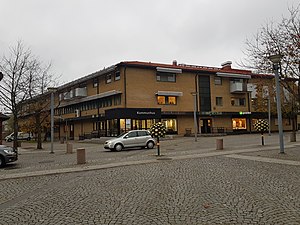
Hylte kommun
Hylte kommun er en kommune i Hallands län i Sverige.